Midgets vs. Mascots

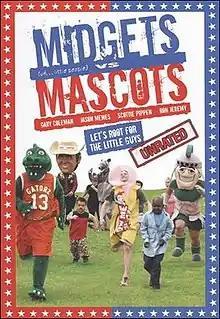

Midgets vs. Mascots is a 2009 direct to video mockumentary film. It is notable for being the last film Gary Coleman made before his death in May 2010.